Merlin (Disney)

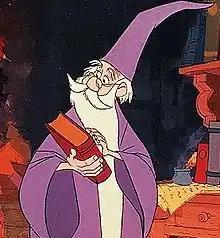
Merlin, as he appears in the 1963 animated film "The Sword in the Stone".

Merlin is one of the main characters in Walt Disney Animation Studios' animated film "The Sword in the Stone" (1963). After that, also appearing in several Disney media, such as TV shows and – to a greater extent – video games. He is a powerful wizard, based on the mythical figure of the same name from the Arthurian legends. He was originally voiced by Karl Swenson in "The Sword in the Stone", with Jeff Bennett being his main voice actor for his different media appearances since 2005.